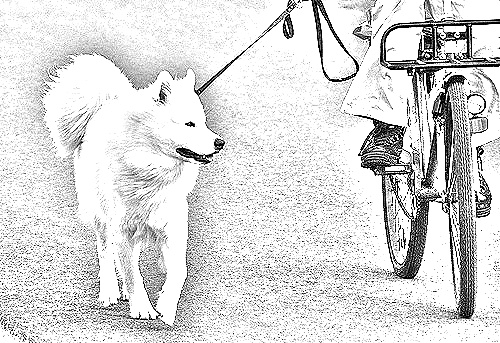
Portrait style: Sketch Portrait